NEQUA or The Problem of the Ages

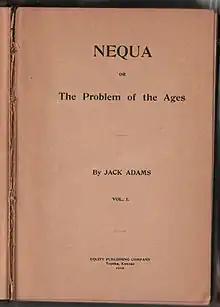
inside front cover of "NEQUA or the Problem of the Ages"

NEQUA or The Problem of the Ages is one of the first feminist science fiction books published in the United States. It is also one of the first Hollow Earth novels. It was serialized in the newspaper "Equity". Then in book form, two editions were published in Topeka, Kansas in 1900. The title page gives Jack Adams as author, but this is a pseudonym. One bibliographer assigned authorship to writers Alcanoan O. Grigsby and Mary P. Lowe.